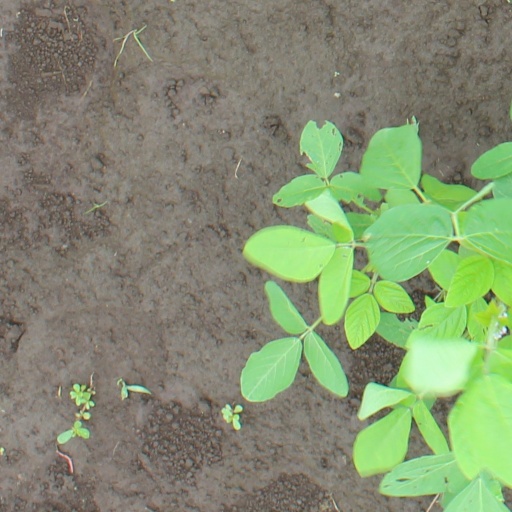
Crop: soybean